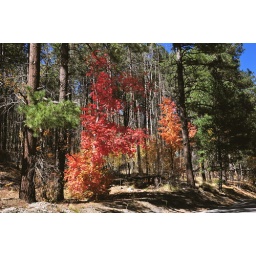
Changing seasons at Mt Lemmon in the Catalina Mountains north of Tucson. The autum colors splashed among the pine trees